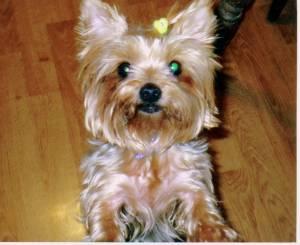
Breed: yorkshire terrier